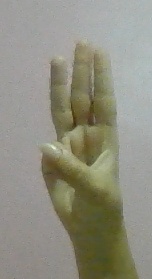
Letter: thaa